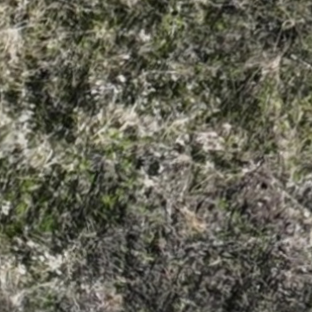
Month: october